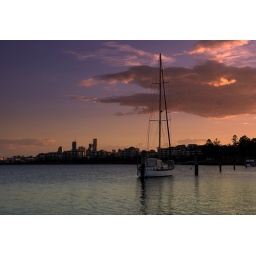
Near the Gateway bridge on the Brisbane river in April 2007. Fanastic tropical sunset, placid river in the middle of a great city.